Alma Thomas

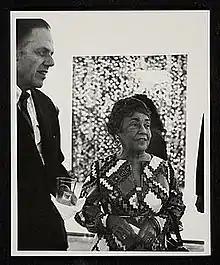
Thomas at the opening of her solo exhibition at the Whitney Museum in 1972

Her first retrospective exhibit was in 1966 (April 24–May 17) at the Gallery of Art at Howard University, curated by art historian James A. Porter. It included 34 works from 1959 to 1966. For this exhibition, she created "Earth Paintings", a series of nature-inspired abstract works, including "Resurrection" (1966), which in 2014 would be bought for the White House collection. She is the first African-American woman to be included in the White House's permanent art collection.